Kena: Bridge of Spirits

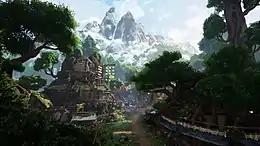
The main village world consisting of tall wooden buildings surrounded by taller trees, with a tall snowy mountain in the background.

For the game's art, Ember Lab partnered with Vietnamese animation studio Sparx. The team visited the studio in Vietnam early in development to ensure a smooth process. Lead environment artist Julian Vermeulen, who worked with Mike Grier on the original prototype in 2016, worked with both studios. An early prototype used the Unity game engine, but later shifted to Unreal Engine 4. The majority of development took place on PlayStation 4; the team was unsure if they would be provided a development kit for the PlayStation 5, but Sony eventually approved. The team wanted to make a "rich experience" that could be completed in a weekend. The game's fictional world is inspired by several Eastern locations, including Japan and Bali. The symbols throughout the game are inspired by Japanese and South East Asian cultures. Combat designer James Beck, who started on the project as animator and lighting/shading artist before transitioning to combat, found working on character animations and enemy behavior simultaneously led to a more seamless integration.